Sevilla FC

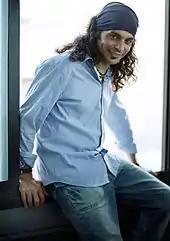
El Arrebato, author and interpreter of the Centennial Anthem

On 14 January of the following year, after a 0–2 away loss to Valencia that left the Andalusians in 12th place, Jiménez was relieved of his duties, and was replaced by Spanish manager Unai Emery. The club went through an organizational financial crisis and was forced to sell team stars Álvaro Negredo and Jesús Navas, transactions that gave the club a combined €40 million; the duo was replaced by a contingent of younger players including strikers Carlos Bacca and Kevin Gameiro.